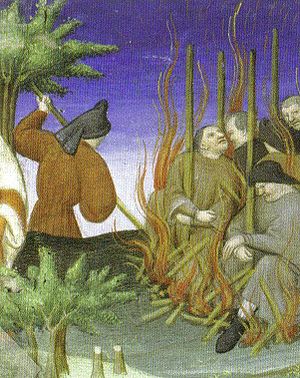
Jødeforfølgelser
Jøder brændes på bålet i Frankrig, illustration fra ca. 1410
Jødeforfølgelser har fundet sted siden antikken. I 70 e. Kr. blev jøderne fordrevet fra deres land af romerne og Templet ødelagdes. Forfølgelserne fortsatte under diasporaen i middelalderens Europa og frem til i dag. Fra 1933 til 1945 var der systematiske jødeforfølgelser i Tyskland, som sidenhen er blevet kendt som Holocaust.